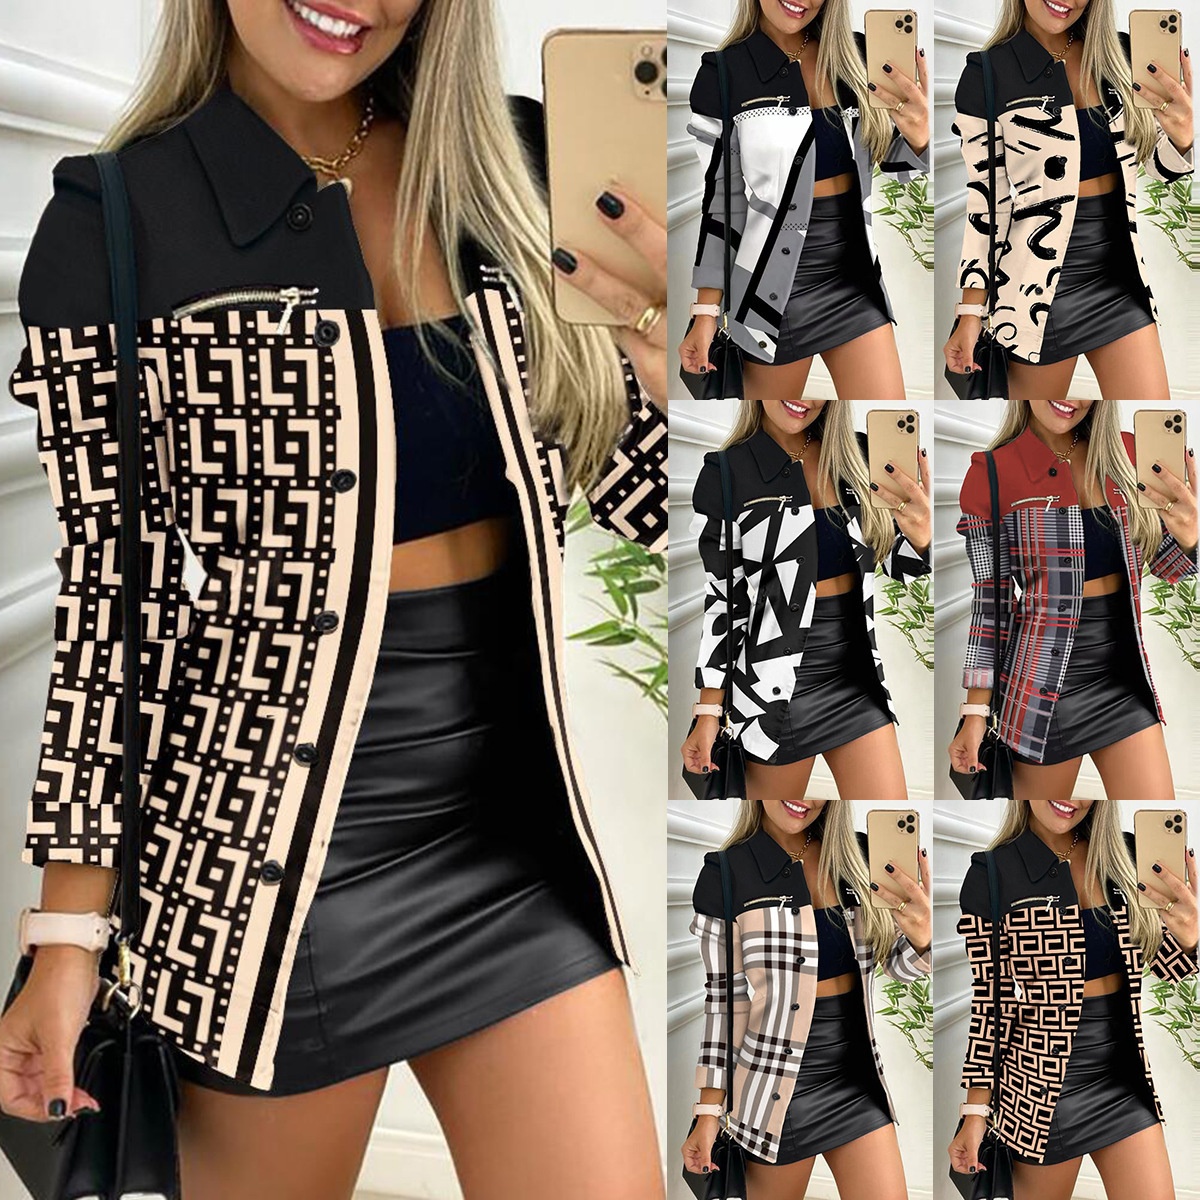
Zipper Color Matching Printing Lapel Small Coat
Product information: Pattern: geometric pattern Color: khaki plaid, red plaid, black and white, khaki maze, beige maze, beige letters Sleeve type: conventional sleeve Main fabric composition: Polyester Size: S,M,L,XL,XXL Sleeve length: long sleeve Note: 1. Asian sizes are 1 to 2 sizes smaller than European and American people. Choose the larger size if your size between two sizes. Please allow 2-3cm differences due to manual measurement. 2. Please check the size chart carefully before you buy the item, if you don't know how to choose size, please contact our customer service. 3.As you know, the different computers display colors differently, the color of the actual item may vary slightly from the following images. Packing list: Coat*1 Product Image:
Brand: Coalboyz
Category: Apparel & Accessories > Clothing > Outerwear > Coats & Jackets > Wrap Coats